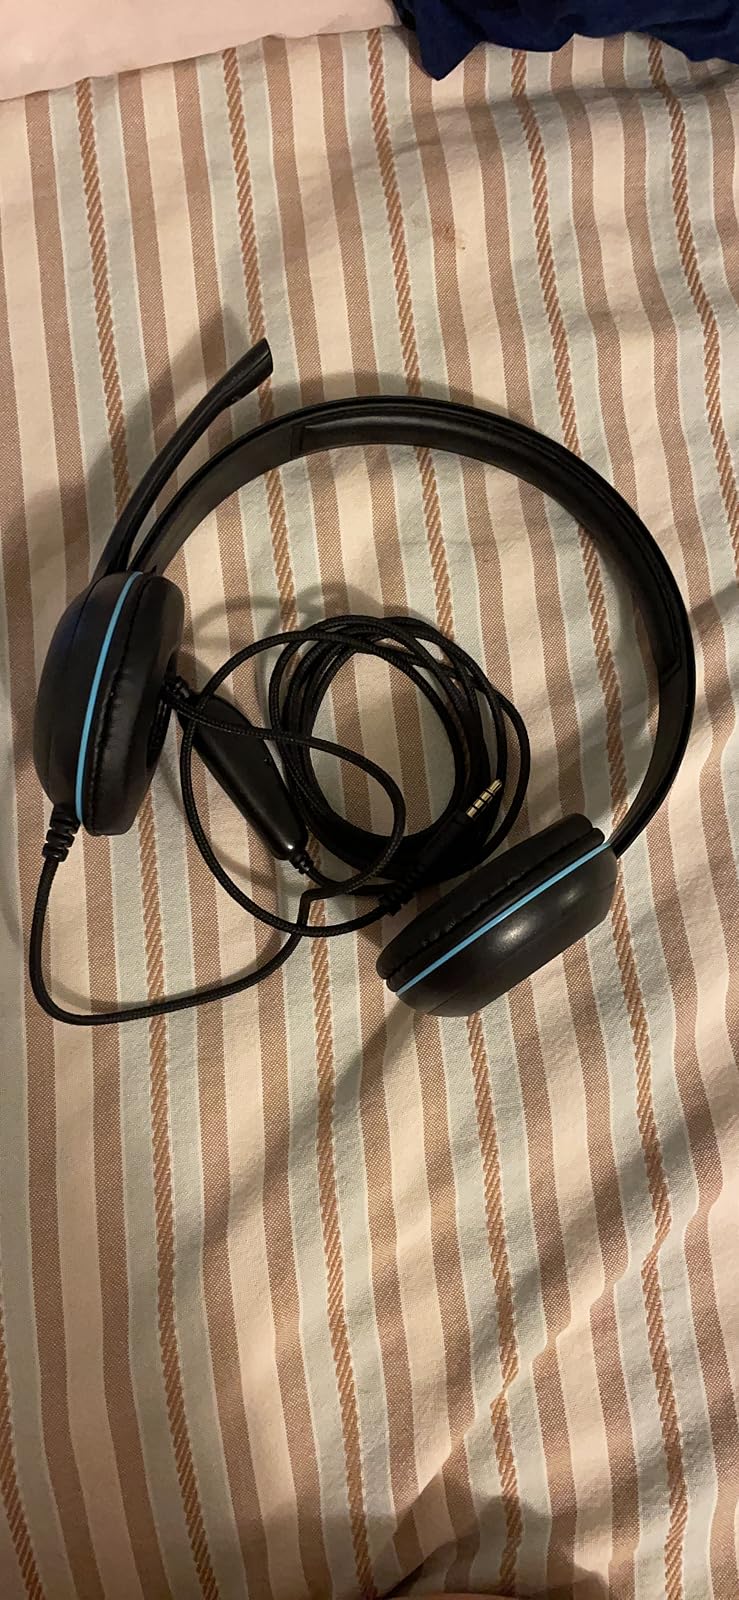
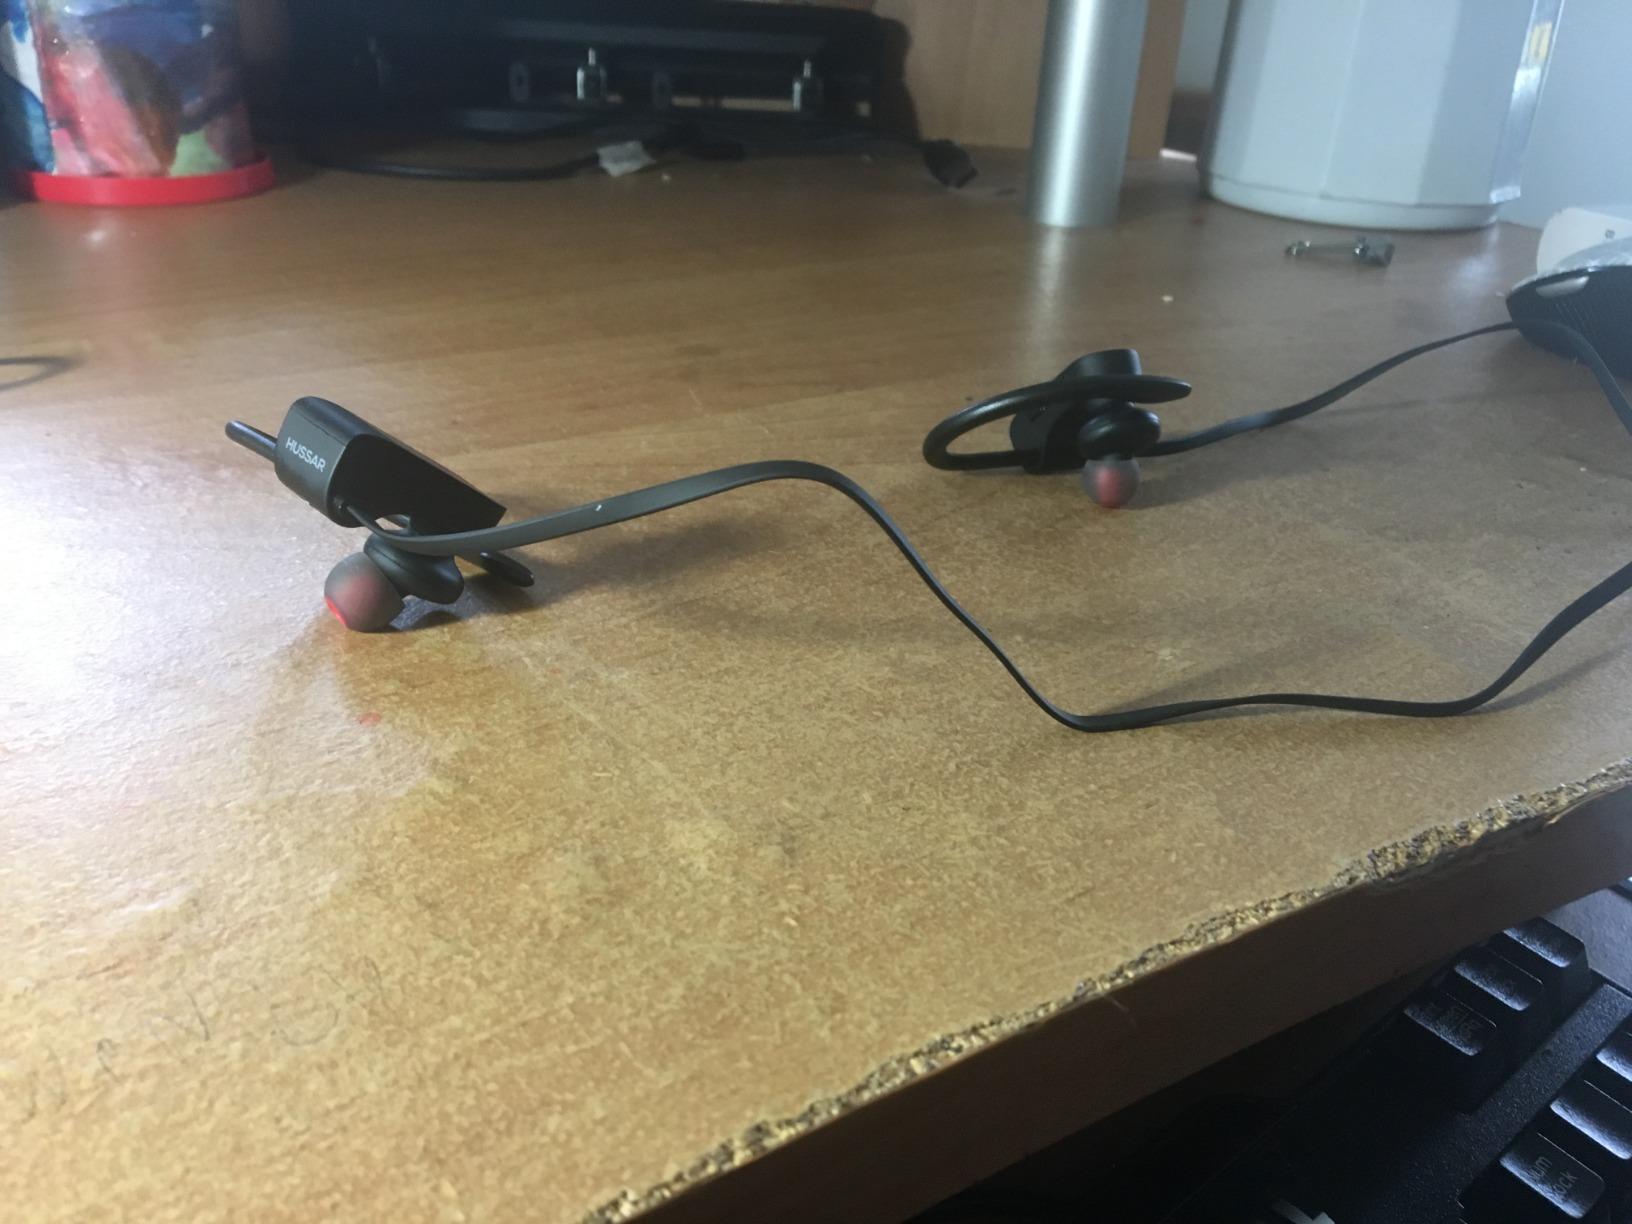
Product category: headphones
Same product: no